WMRN (AM)

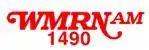
Former logo

WMRN signed on the air on December 23, 1940. It was the first radio station to broadcast from Marion. In its early years, it was an affiliate of the ABC Radio Network, carrying its dramas, comedies, news, and sports during the "Golden Age of Radio."